Economy of Montreal

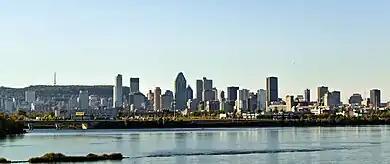
Montreal skyline

In the 21st century Montréal has adopted new strategies to develop its economy. The city invests largely in sustainable urban planning. In addition, Montréal plans on further integration with its surrounding municipalities. Metropolitan economic development: Vision and strategic principles for 2025 The 2018-2022 strategy plans on particularly promoting the knowledge and culture industry as well as the digital and bio-technological sector. Montréal's universities are at the forefront of Canada's growing research and development sector.Connection .